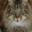
Label: cat